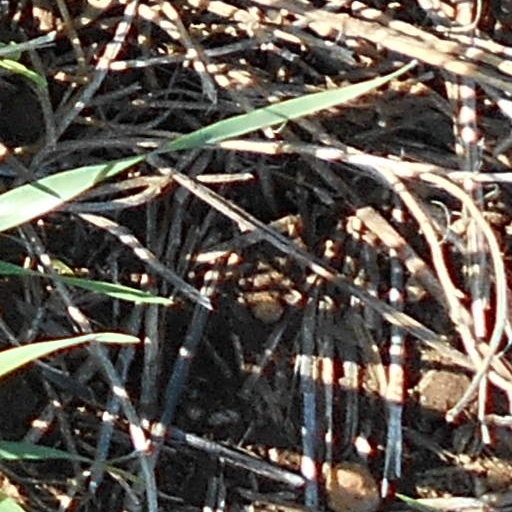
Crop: wheat